Kleiwegkwartier

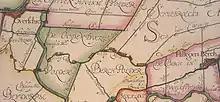
The Cley Wech (Kleiweg) as seen on a map from 1611 running from Hillegersberg to Overschie .

The Kleiwegkwartier is located just north of the A20 autoroute and is part of Rotterdam's Hillegersberg-Schiebroek district. The district originally belonged to the municipalities of Hillegersberg and Schiebroek until they were annexed by Rotterdam in 1941. The area now makes part of Rotterdam's Hillegersberg-Zuid district.